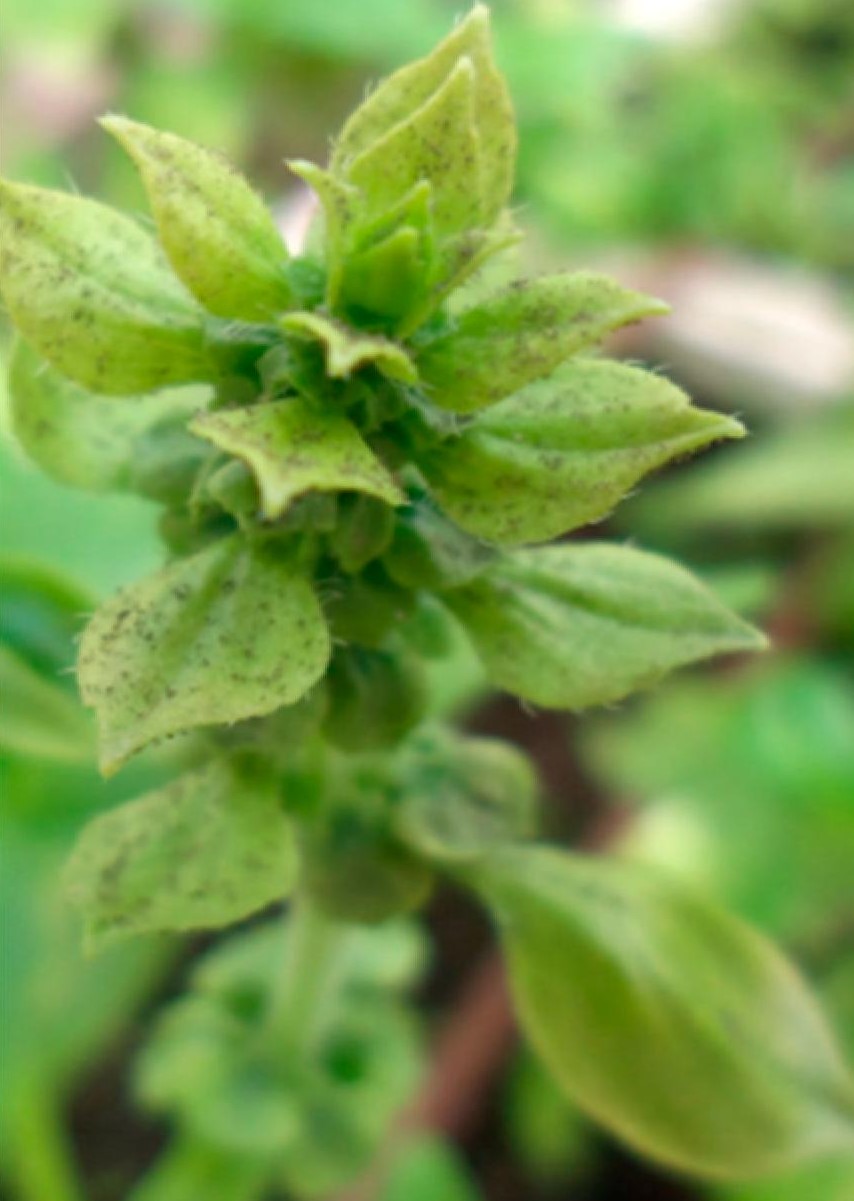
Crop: unknown
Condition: basil_basil_downy_mildew